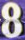
Number: 8